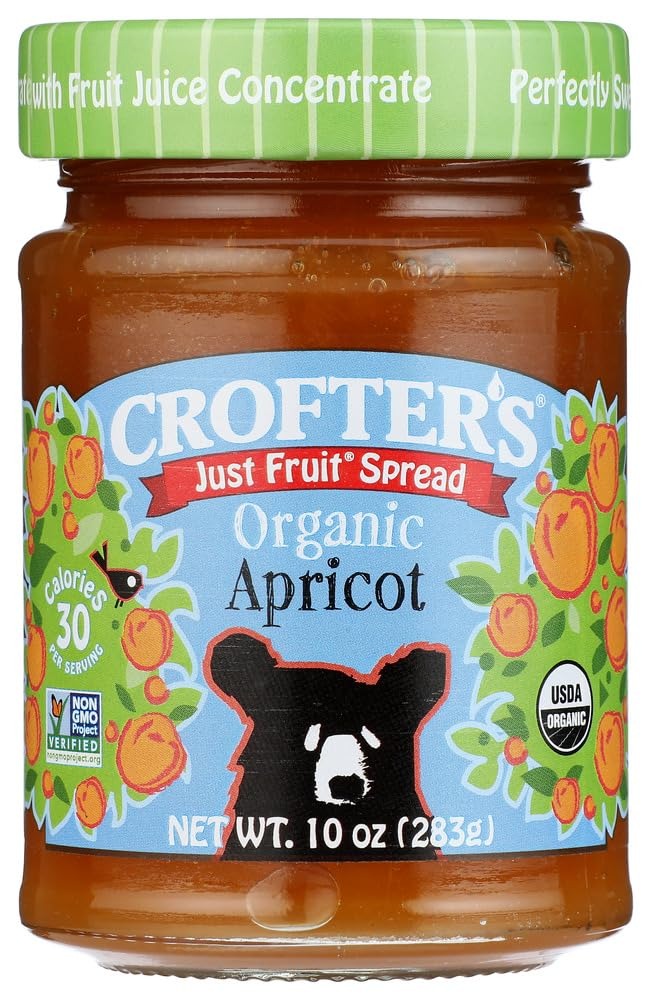
Item Name: Crofters Organic Just Fruit Spread Apricot 10 Oz (Pack of 12) - Pack Of 12
Value: 120.0
Unit: Ounce

Price: 49.99